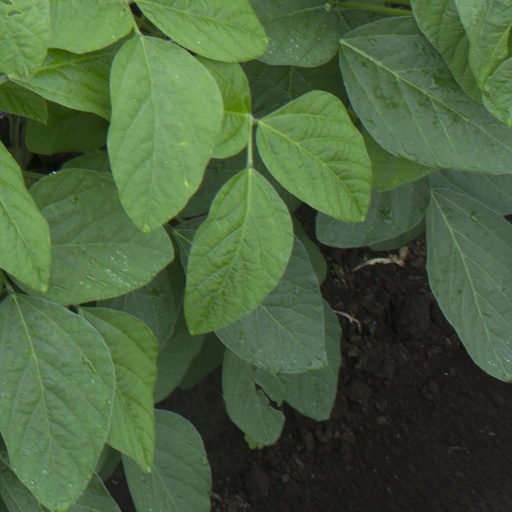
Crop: soybean